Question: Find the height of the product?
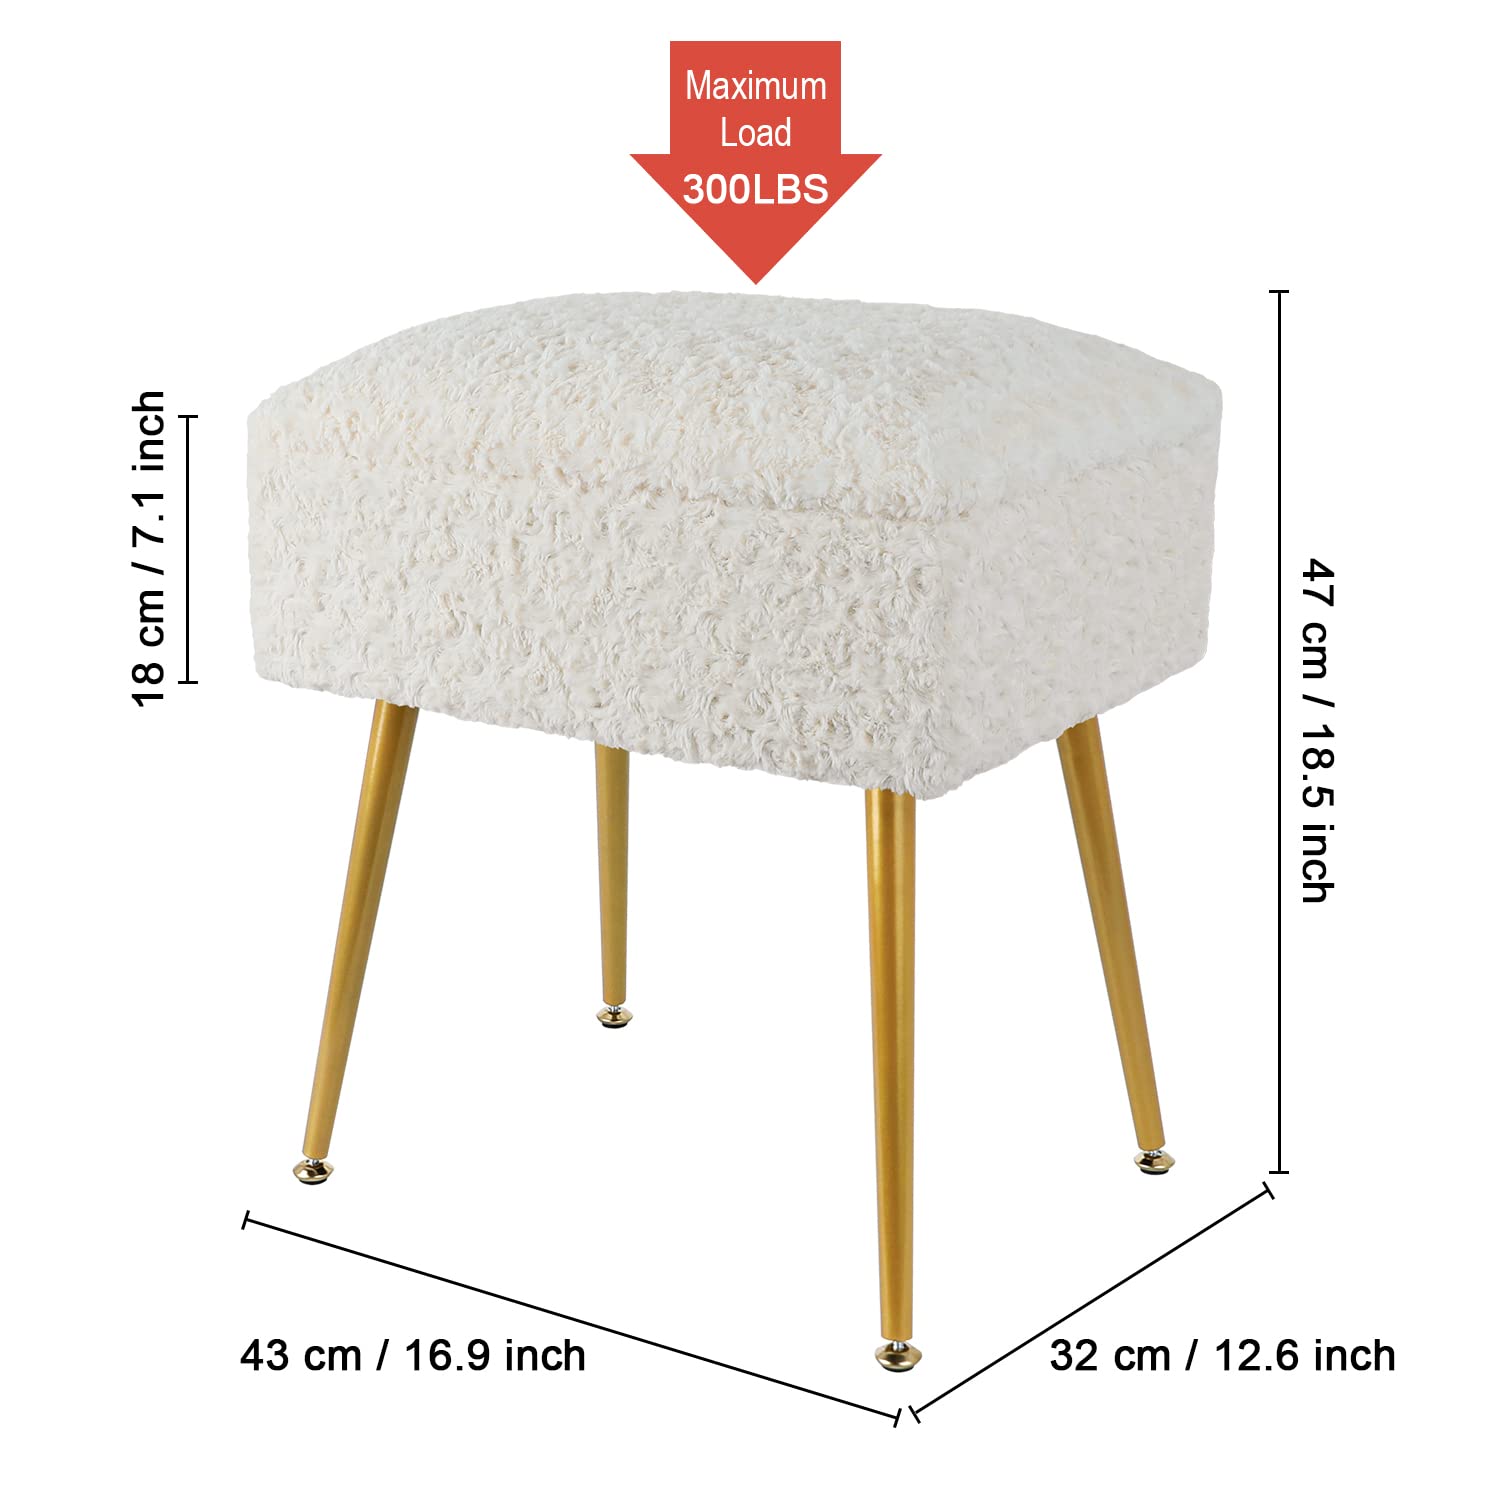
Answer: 47.0 centimetre